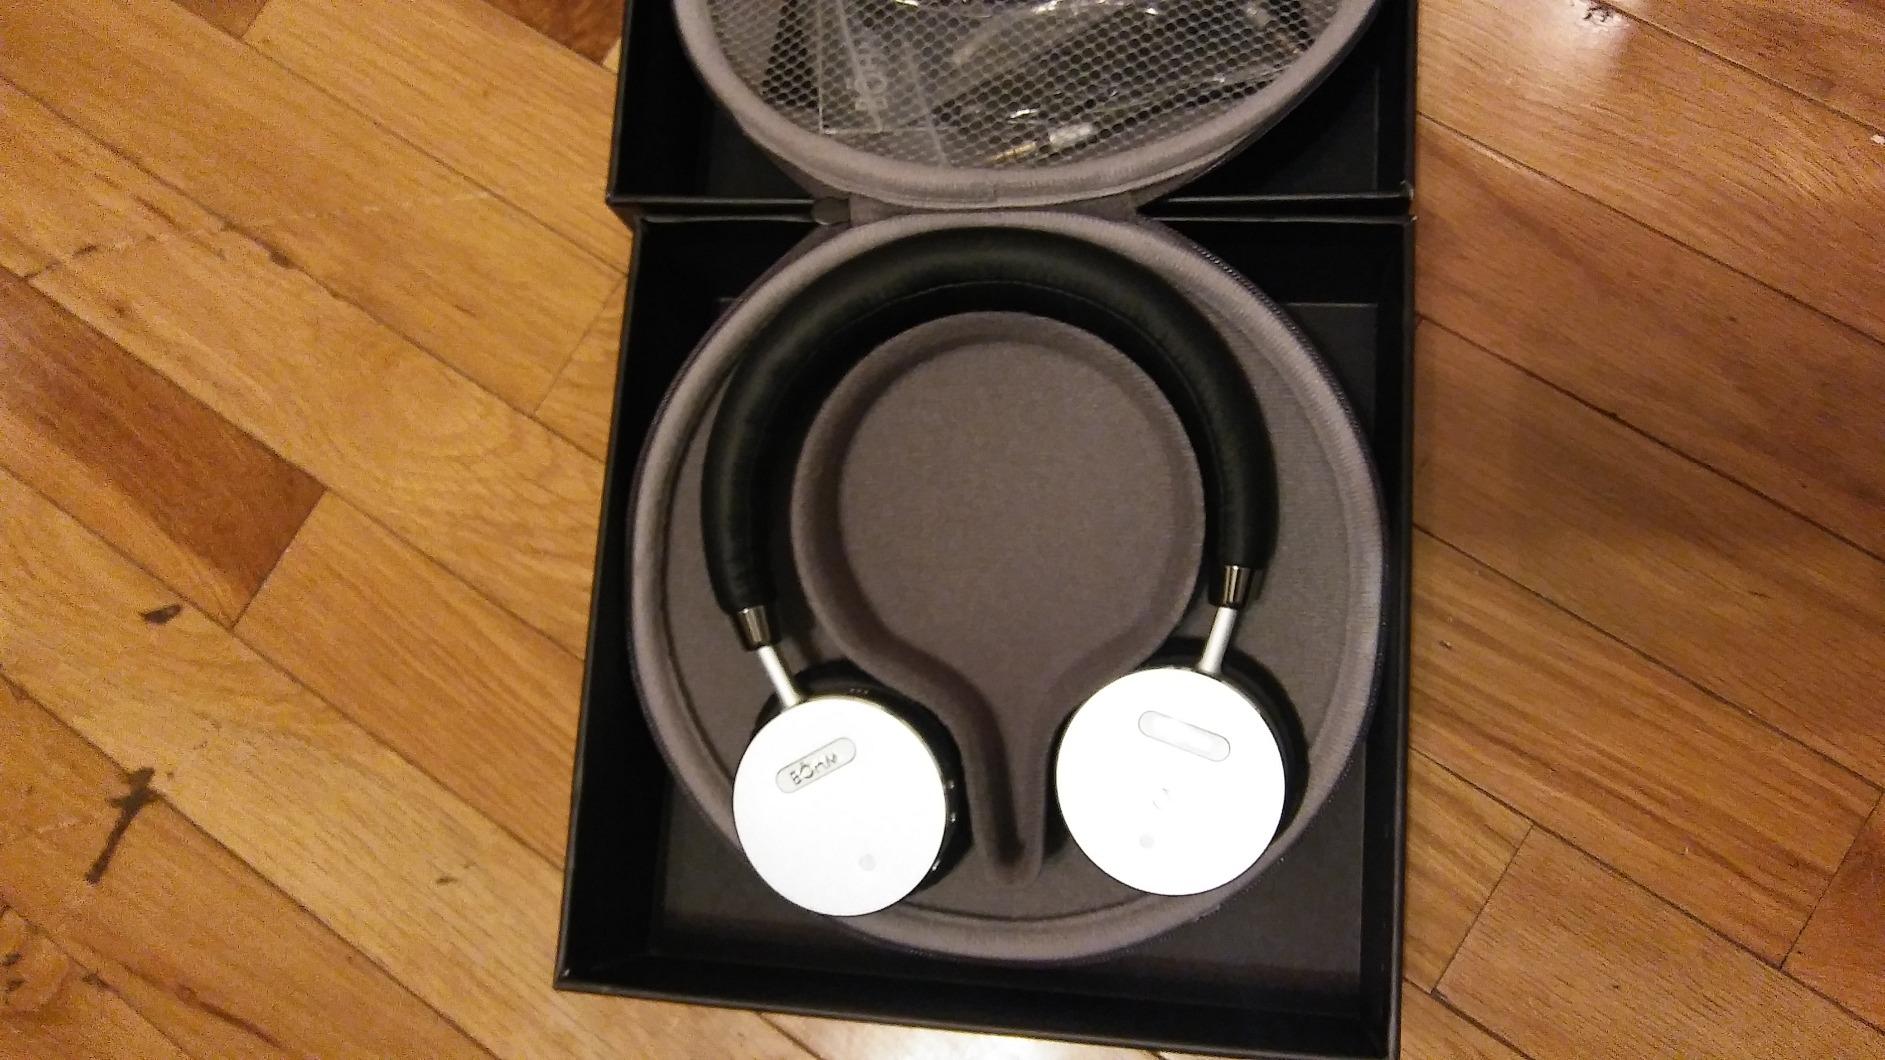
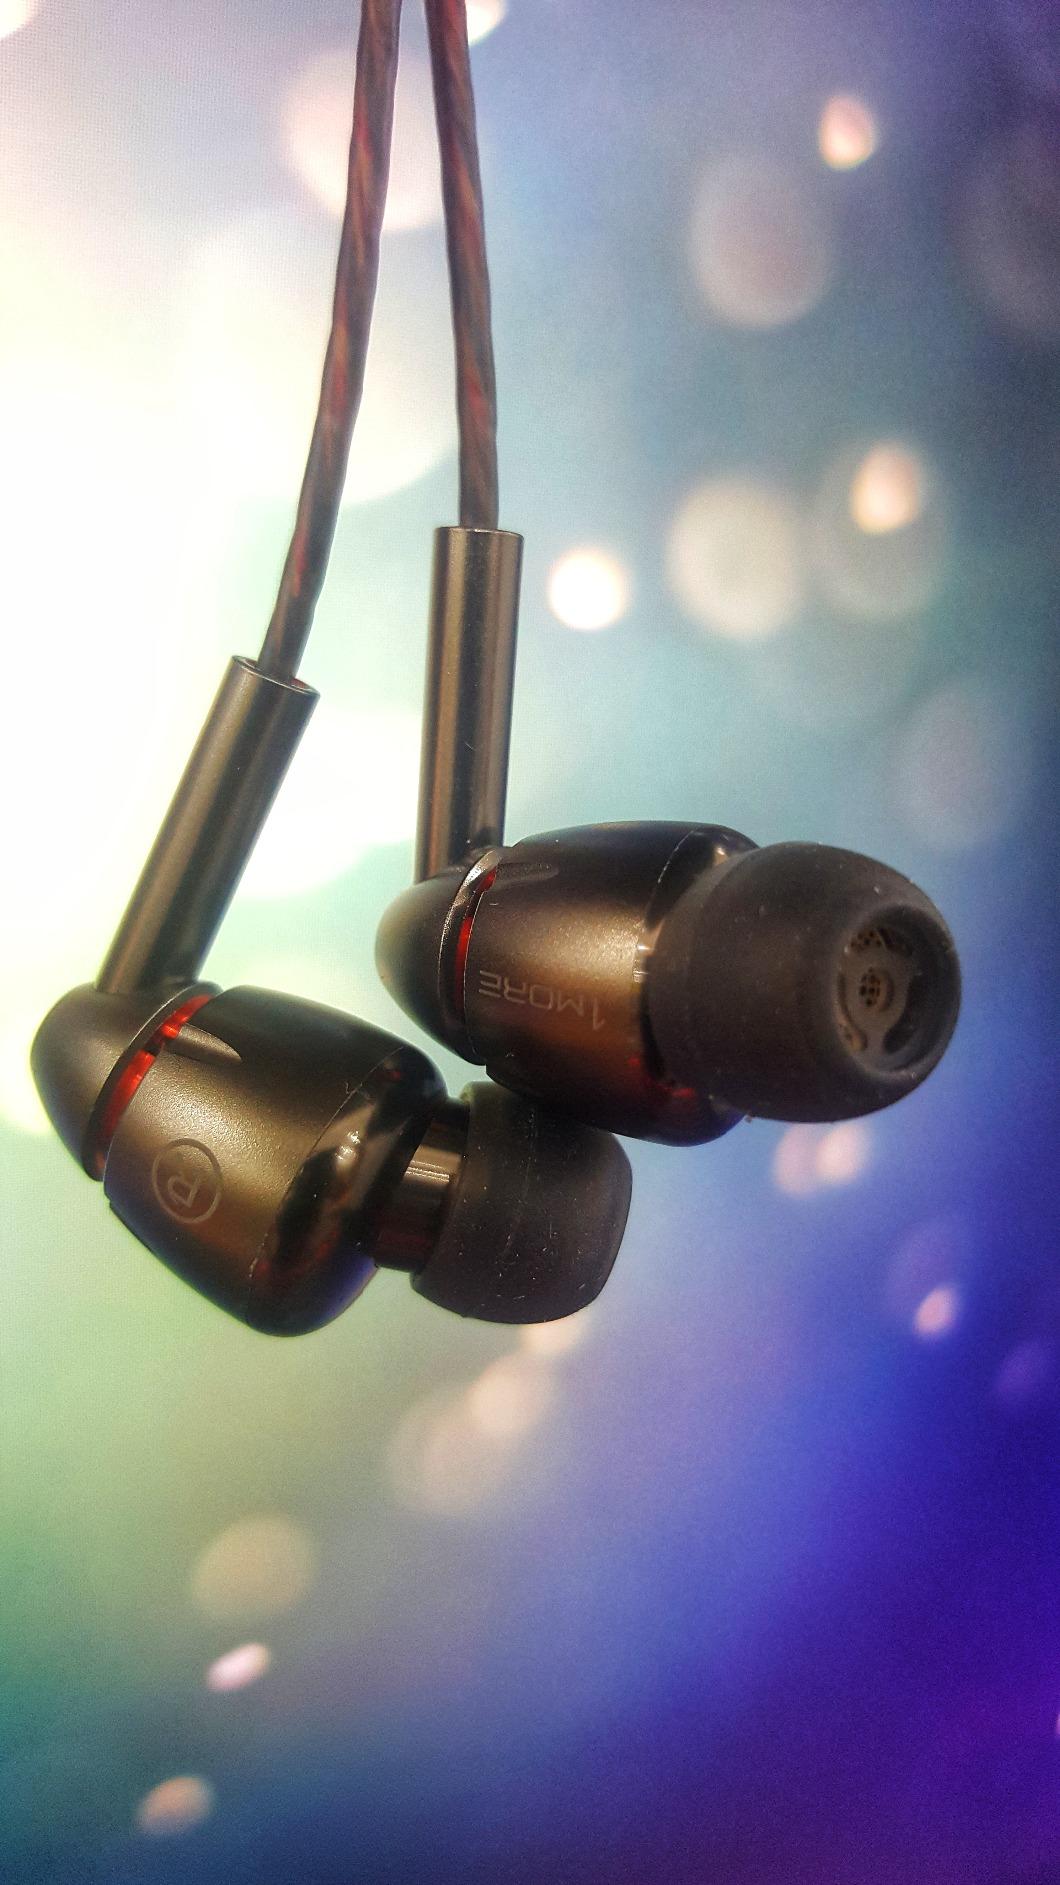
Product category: headphones
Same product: no